Joaquim Chissano

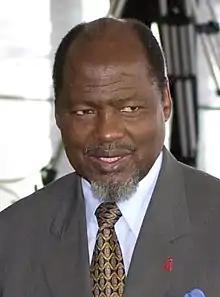
Chissano in 2004

Joaquim Alberto Chissano (born 22 October 1939) is a Mozambican politician who served as the second President of Mozambique, from 1986 to 2005. He is credited with transforming the war-torn country of Mozambique into a successful African democracy. After his presidency, Chissano became an elder statesman, envoy and diplomat for both his home country and the United Nations. Chissano also served as Chairperson of the African Union from 2003 to 2004.